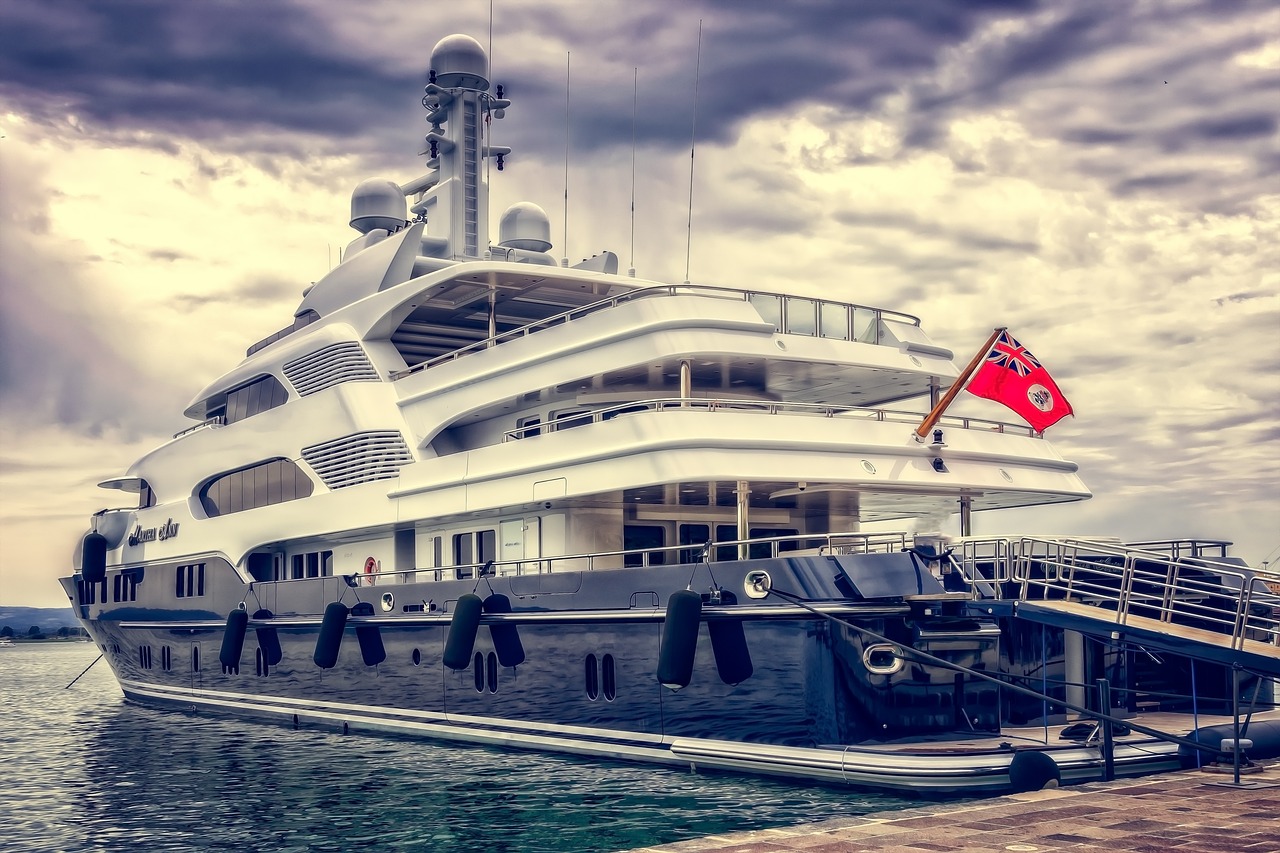
Vehicle type: Ships